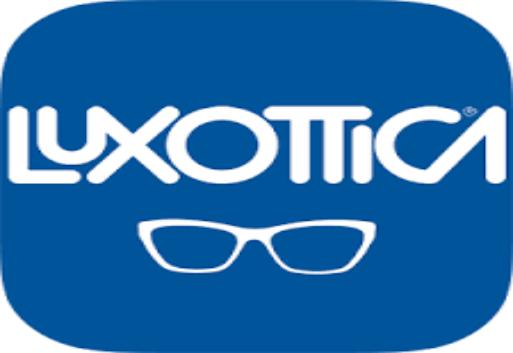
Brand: luxottica
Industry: Necessities